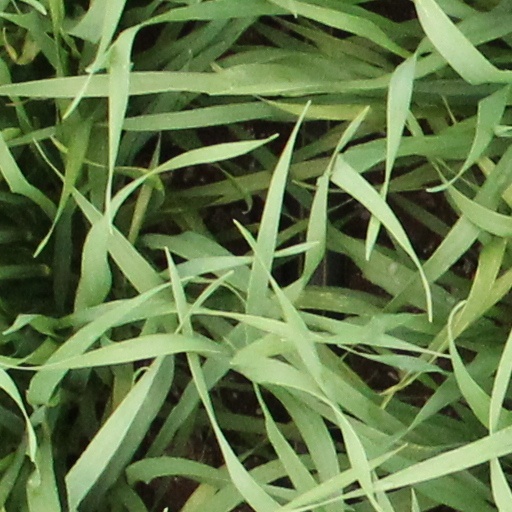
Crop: wheat